2024 SciAps 200

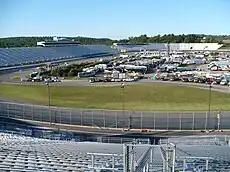
New Hampshire Motor Speedway, the circuit where the race will be held.

New Hampshire Motor Speedway is a oval speedway located in Loudon, New Hampshire, which America, the Loudon Classic. Nicknamed "The Magic Mile", the speedway is often converted into a road has hosted NASCAR racing annually since the early 1990s, as well as the longest-running motorcycle race in North course, which includes much of the oval.